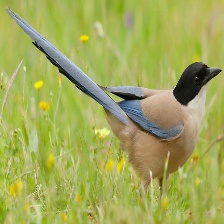
Species: IBERIAN MAGPIE
Scientific name: CYANOPICA COOKI
ImageNet parent category: magpie